History of South Africa

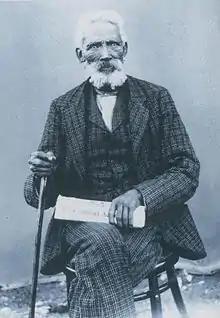
Nicolaas Waterboer, Griqualand ruler, 1852–1896

Another reason for Dutch-speaking white farmers trekking away from the Cape was the abolition of slavery by the British government on Emancipation Day, 1 December 1838. The farmers complained they could not replace the labour of their slaves without losing an excessive amount of money. The farmers had invested large amounts of capital in slaves. Owners who had purchased enslaved people on credit or put them up as surety against loans faced financial ruin.